Tideman alternative method

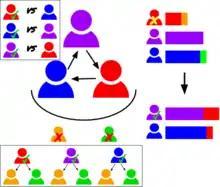
Tideman's Alternative Smith with three in the Smith set

The procedure can also be applied using tournament sets other than the Smith set, e.g. the Landau set, Copeland set, or bipartisan set.